Newar architecture

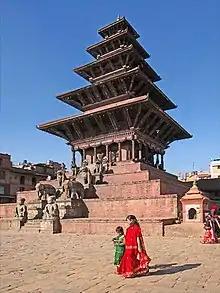
Nyatapola Temple, Bhaktapur, Nepal

Newari temples are usually built in the form of a pagoda. It has a tiered roof. Supported by wooden panels these pillars are generally decorated with carvings of gods, mythical creatures, and icons. A good example is the Nyatapola Temple built in 1702 in Bhaktapur. It is an example of the style's balance and precision.